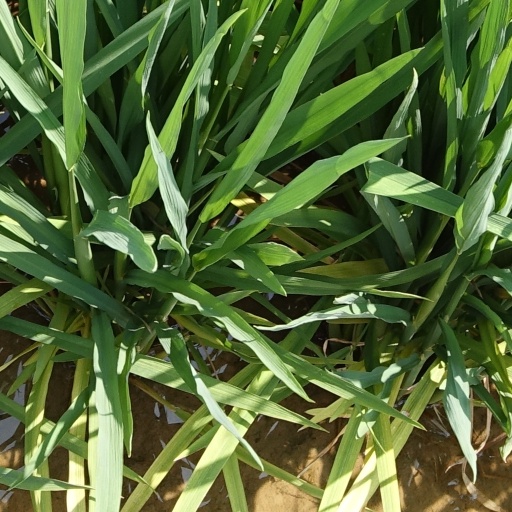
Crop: rice